Coffin Stone

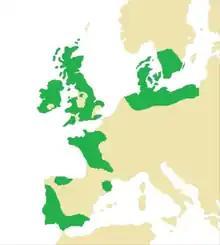
The construction of long barrows and related funerary monuments took place in various parts of Europe during the Early Neolithic.

The Coffin Stone is in Great Tottington Farm, which is now used as a vineyard.